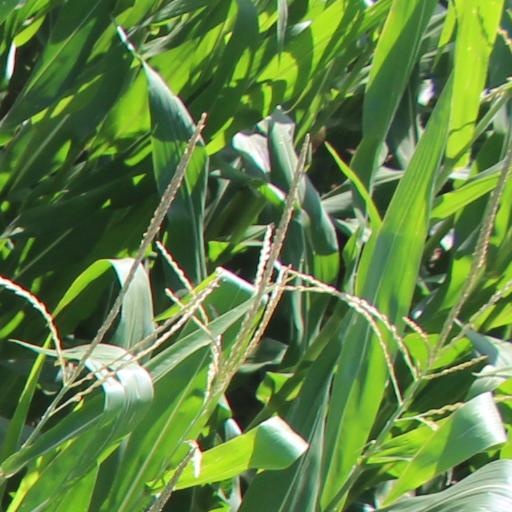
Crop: maize; corn